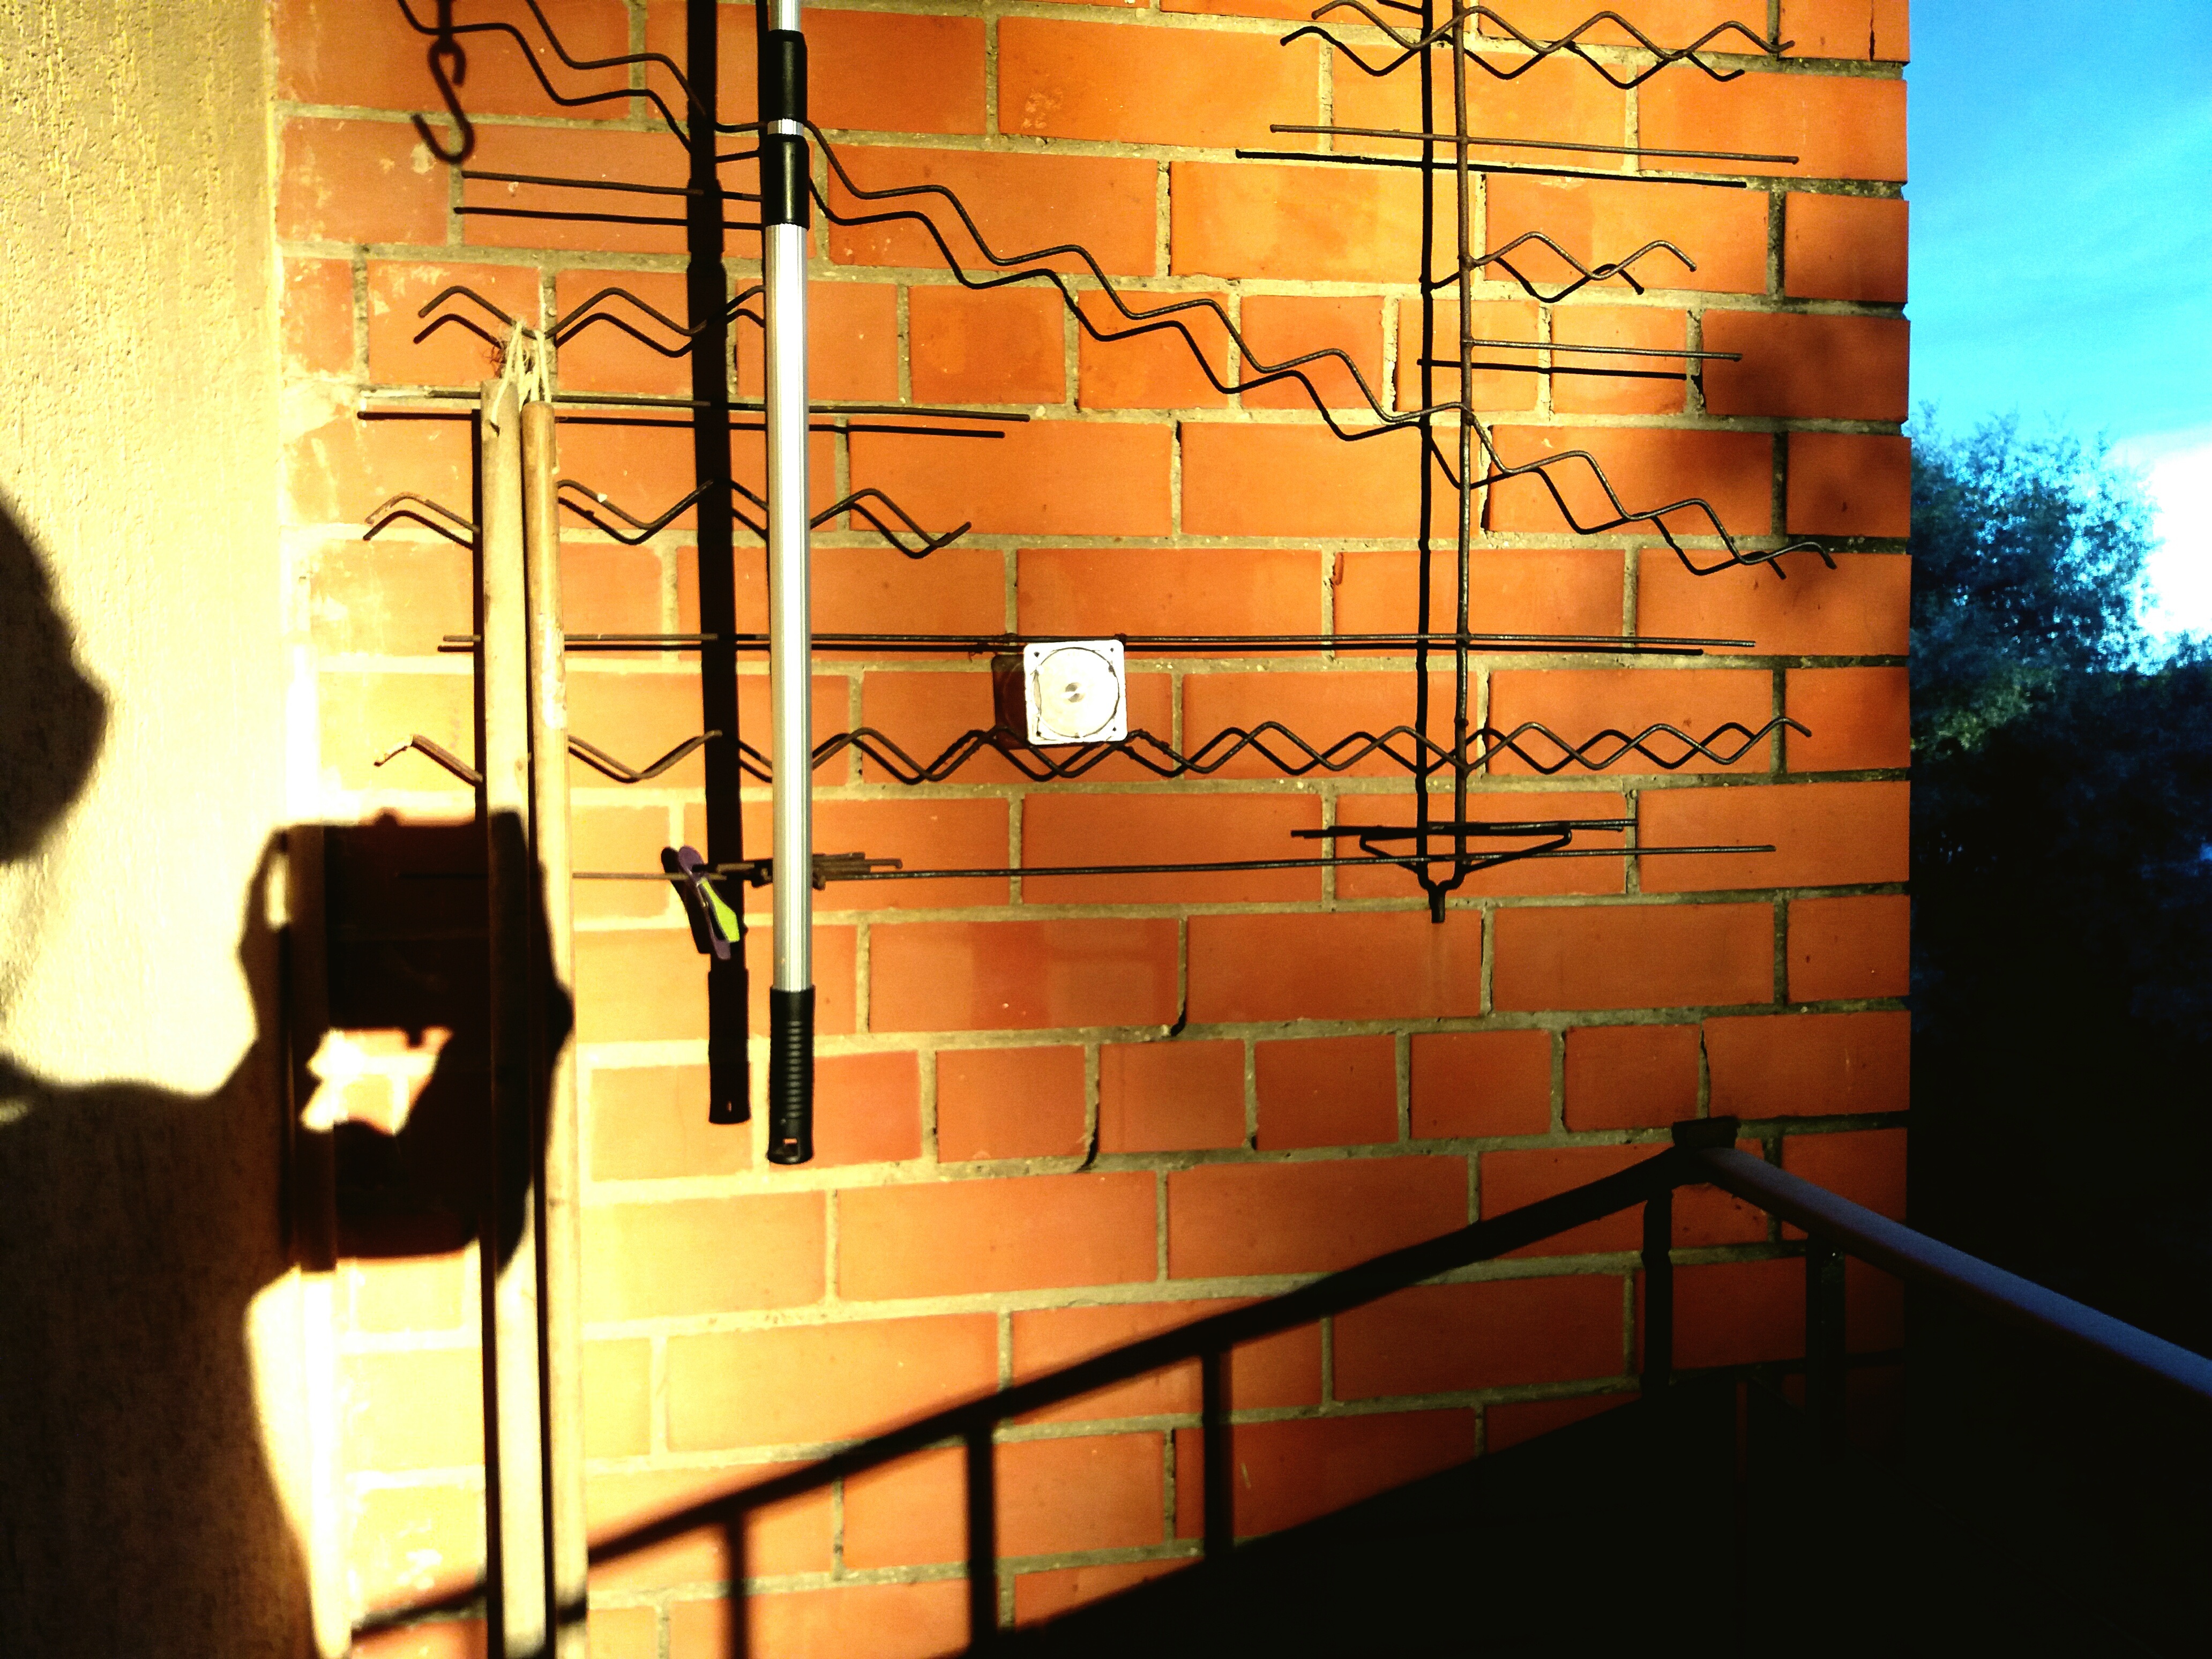
light, wall, reflection, color, lighting, interior design, art, design, shape, modern art